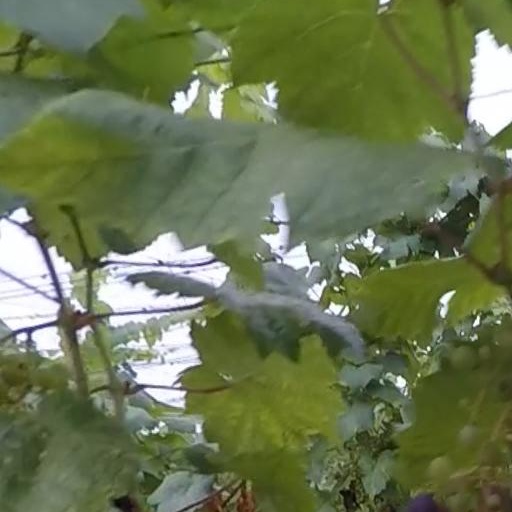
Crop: grape